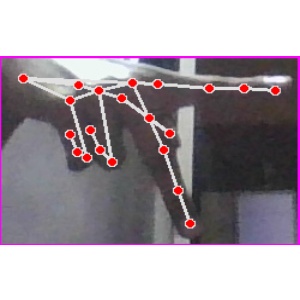
अक्षर: प